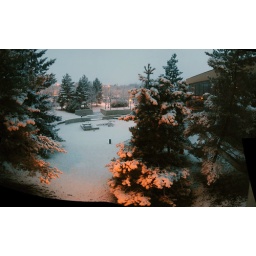
Snow for December 1.Assembled by the magic of Autostitch from 10 photos taken from my office window at 8 AM.